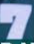
Number: 7